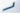
Number: 7